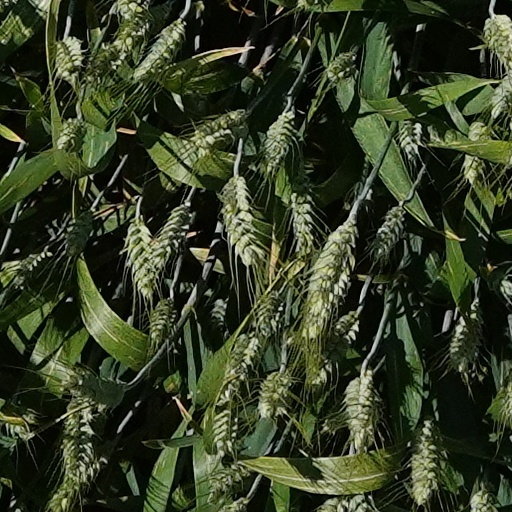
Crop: wheat